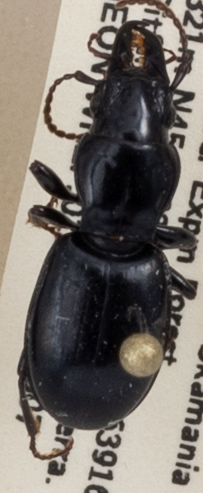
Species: Promecognathus crassus
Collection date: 2019-05-07
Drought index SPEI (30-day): -0.734
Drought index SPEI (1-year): -2.09
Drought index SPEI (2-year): -1.45